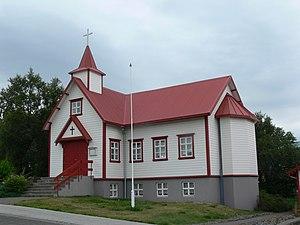
L'Église catholique en Islande est une Église particulière de l'Église catholique située en Islande.